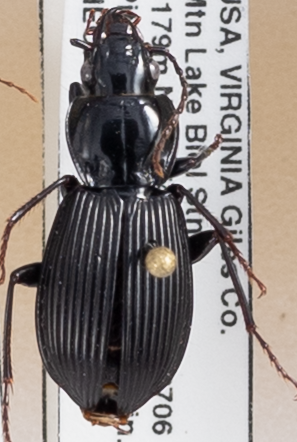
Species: Pterostichus coracinus
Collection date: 2018-08-28
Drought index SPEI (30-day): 1.69
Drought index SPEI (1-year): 0.8
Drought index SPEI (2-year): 0.8